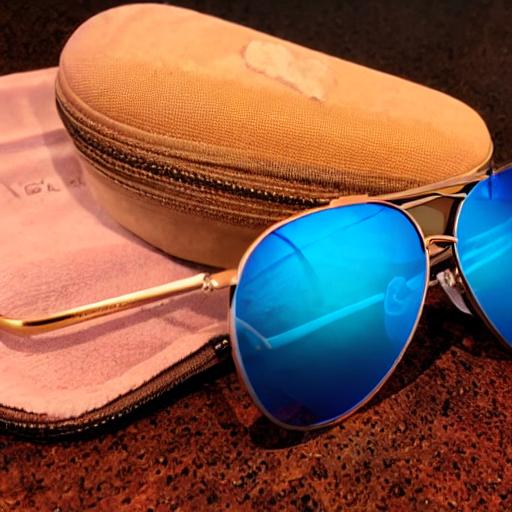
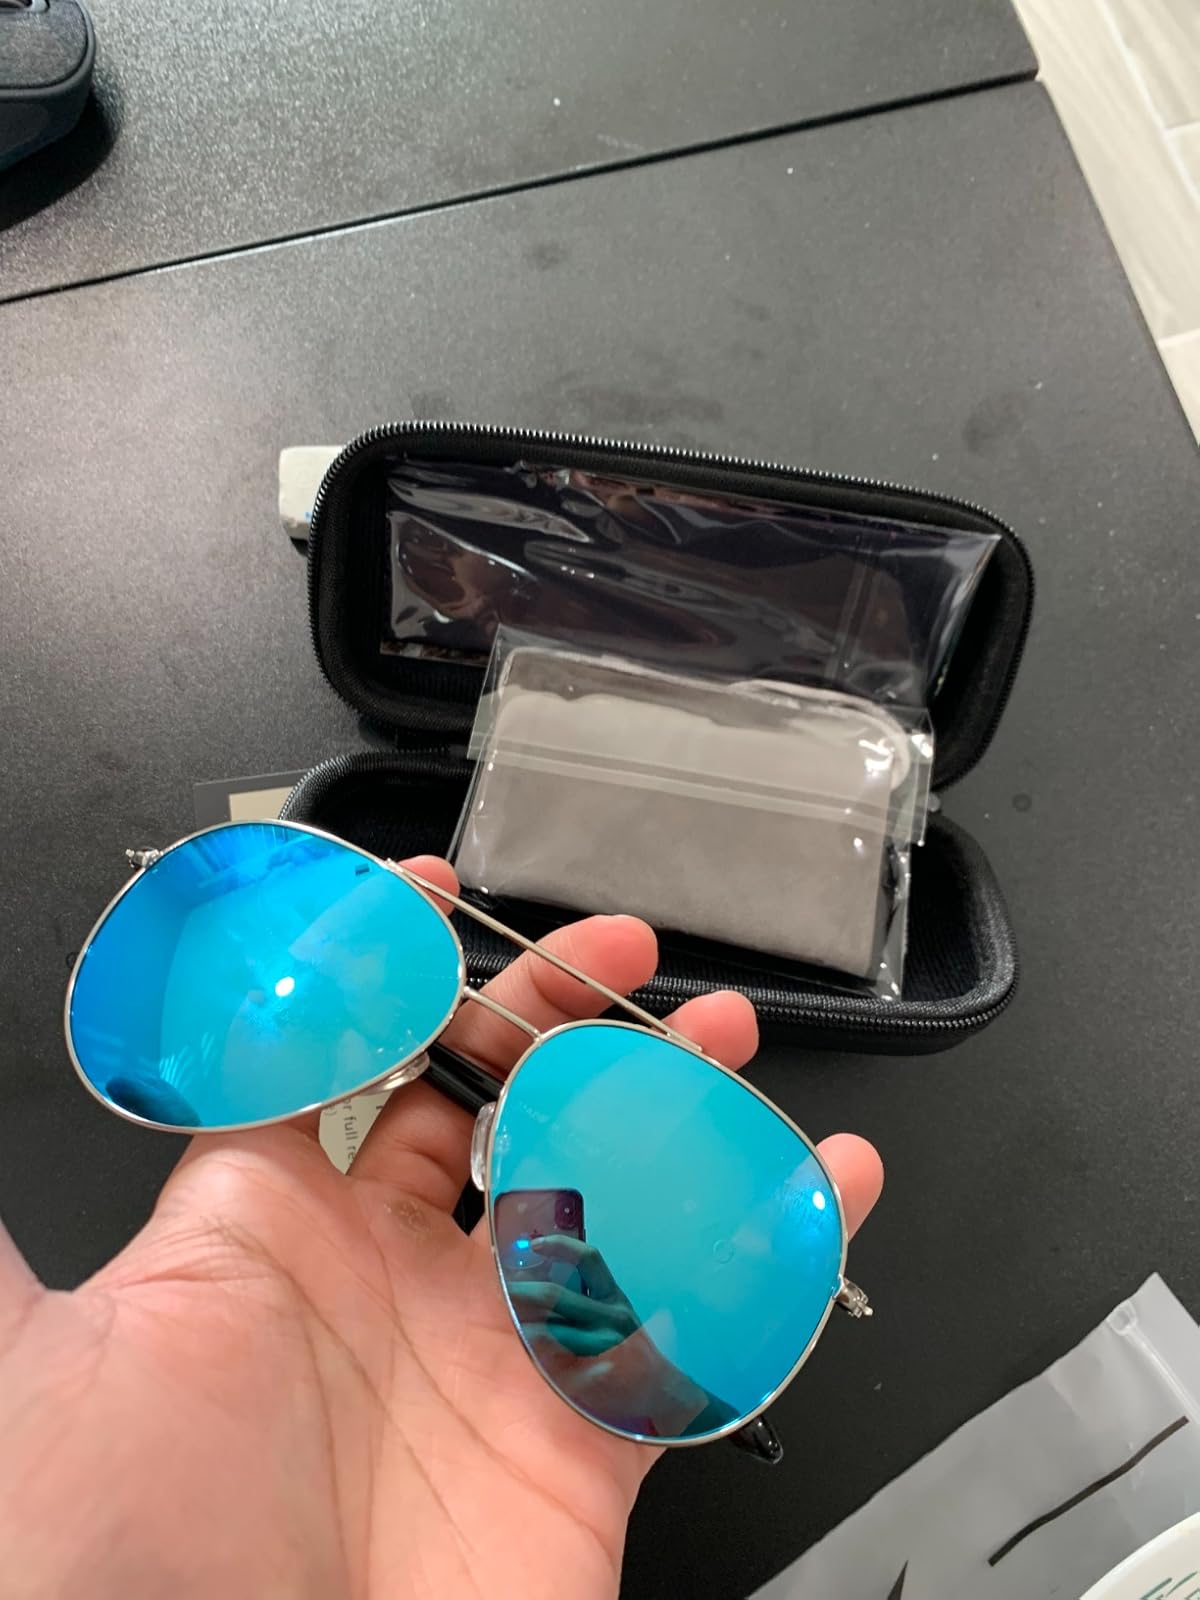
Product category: accessories_sunglasses
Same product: no